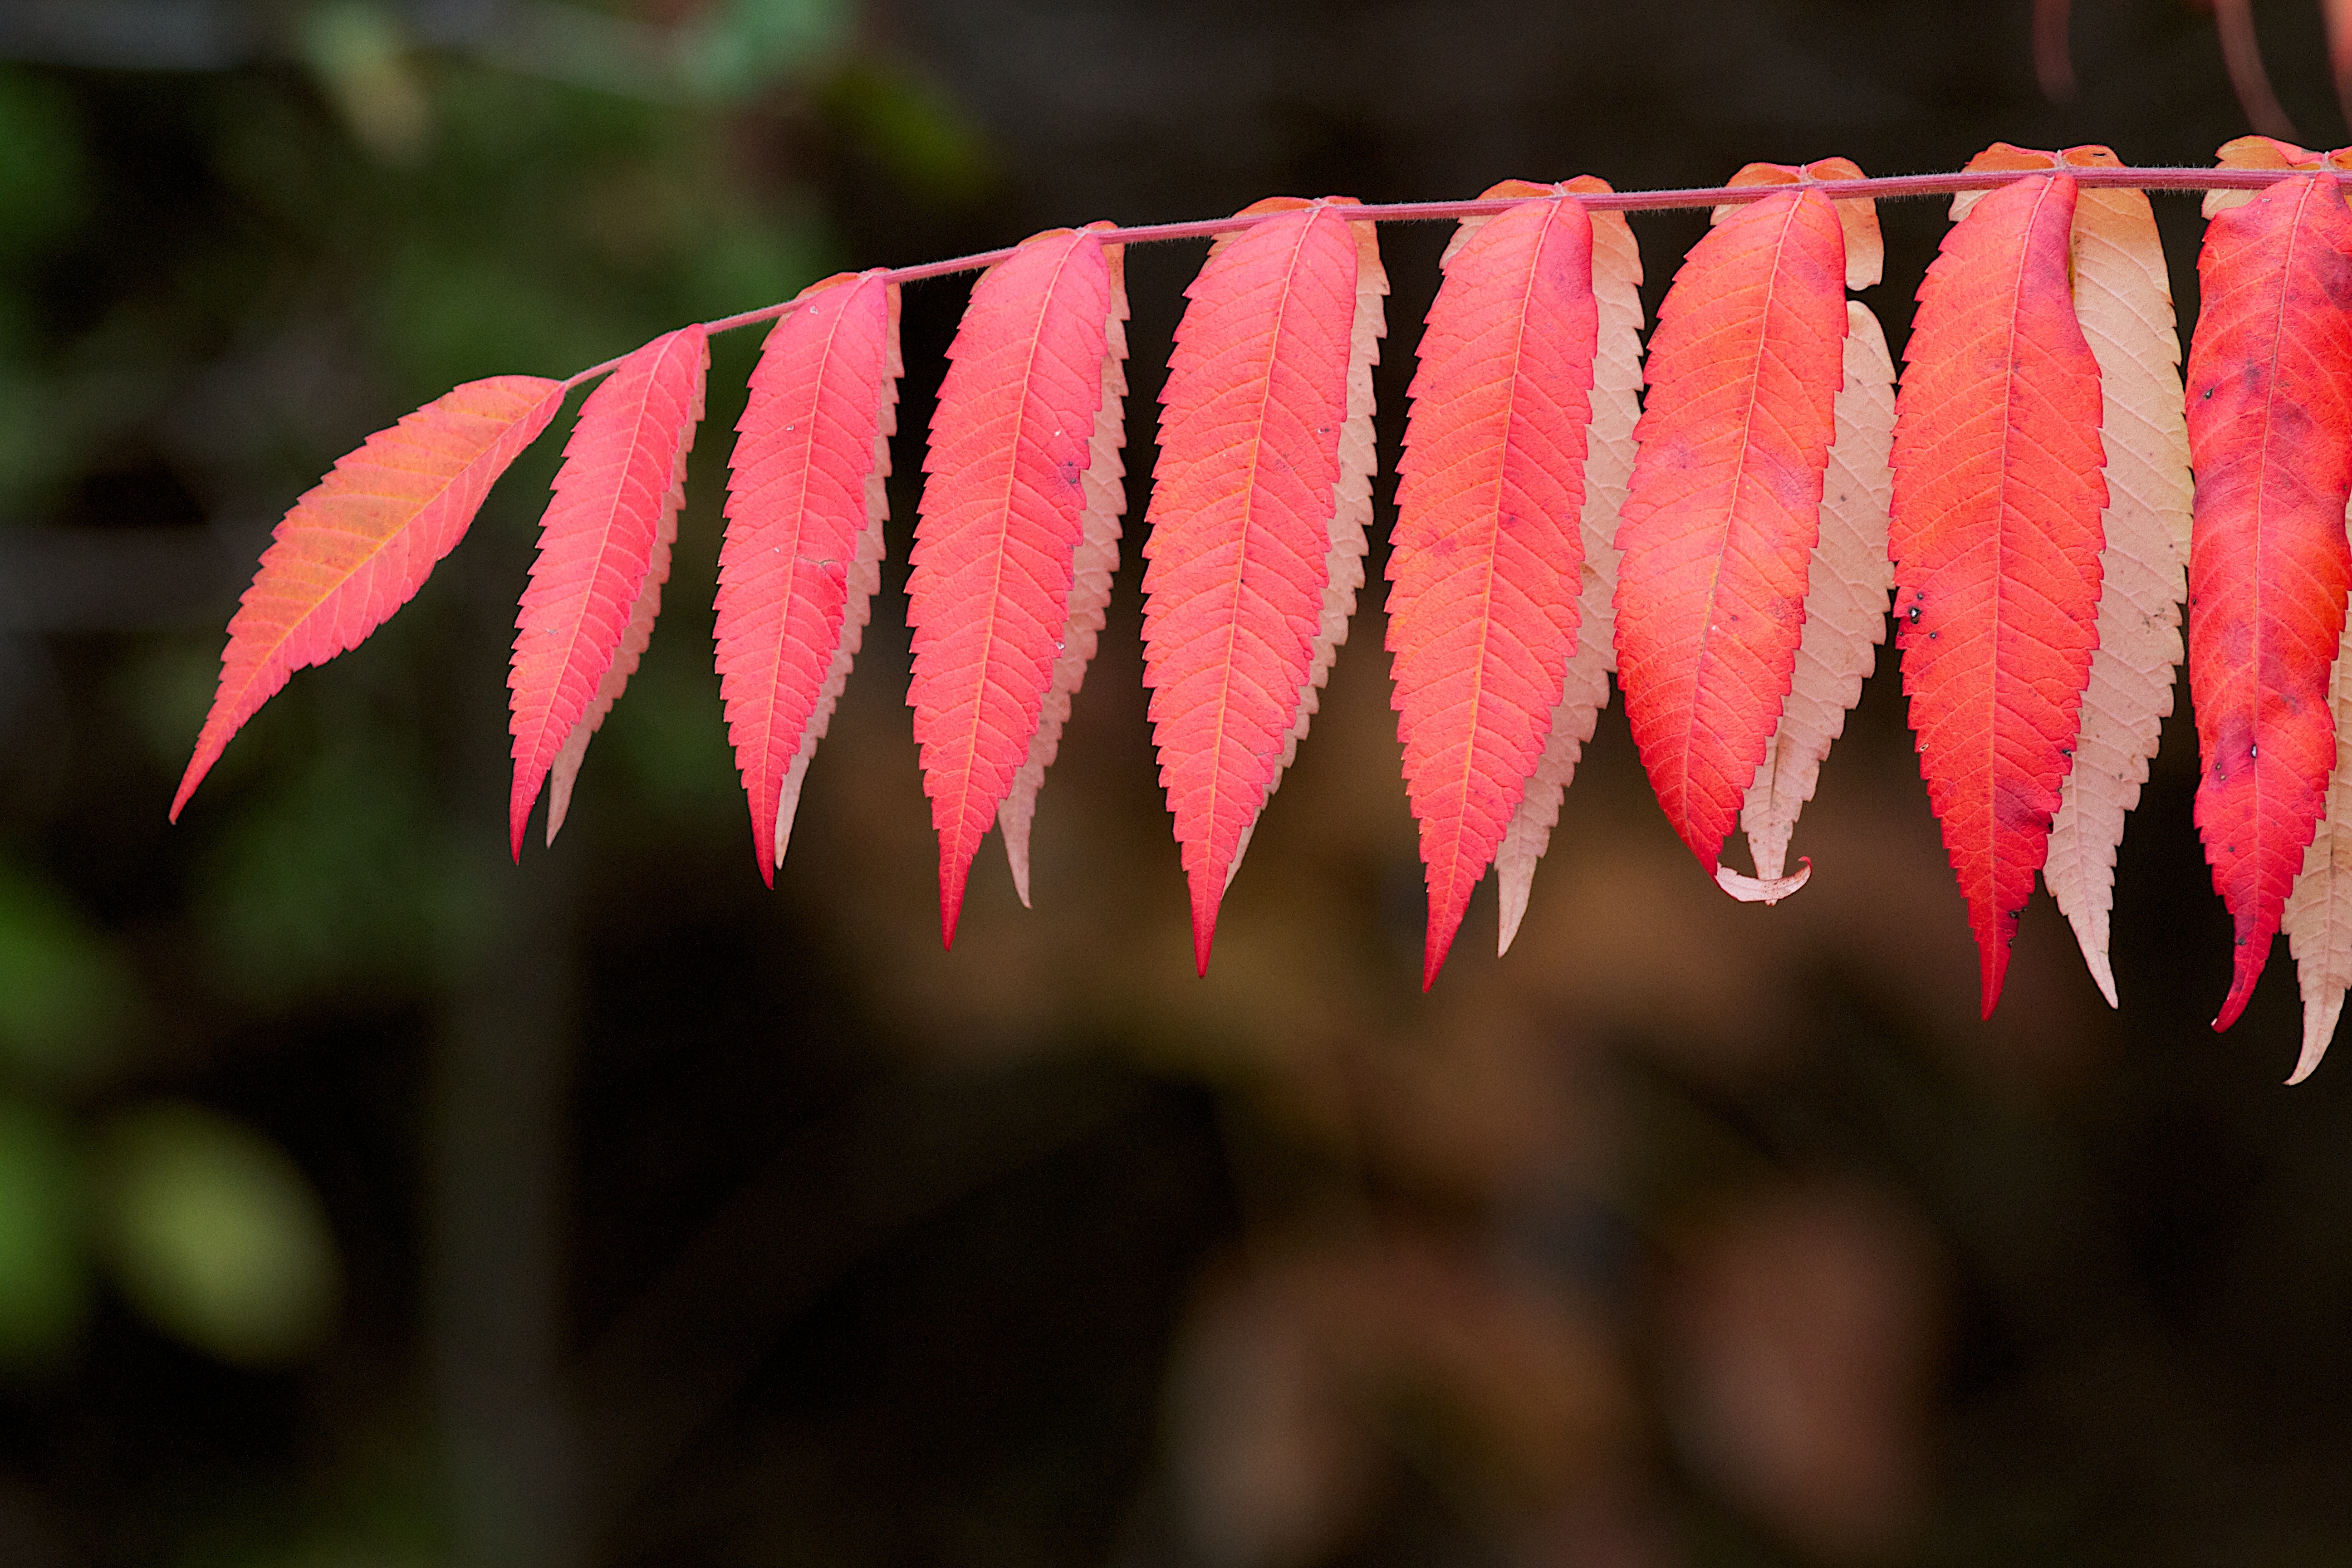
tree, nature, branch, plant, photography, leaf, flower, petal, red, color, autumn, botany, pink, flora, season, close up, shrub, vermont, macro photography, flowering plant, plant stem, land plant